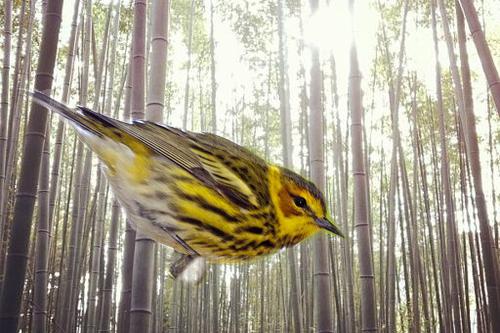
Bird species: Cape_May_Warbler
Bird type: landbird
Background: land